Philippines and the Spratly Islands

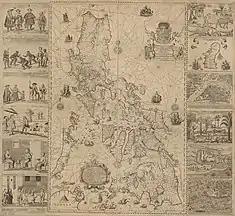
The 1734 "Carta Hydrographica y Chorographica de las Yslas Filipinas", also known as the Murillo Velarde map

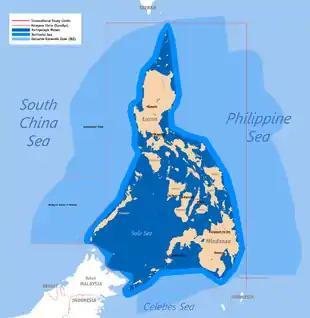
Territorial map of the Philippines, showing internal waters, territorial sea, disputed territory, international treaty limits and exclusive economic zone.

There are records of various cultures in the region passing through the islands for trade. Permanent populations and military stations only became apparent in the 20th century.